East 149th Street station

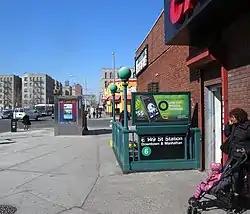
Street stair for downtown

This underground station has three tracks and two side platforms. The center express track is used by the weekday peak direction <6> service. The 6 local train serves the station at all times. The next stop to the south is East 143rd Street–St. Mary's Street, while the next stop to the north is Longwood Avenue.